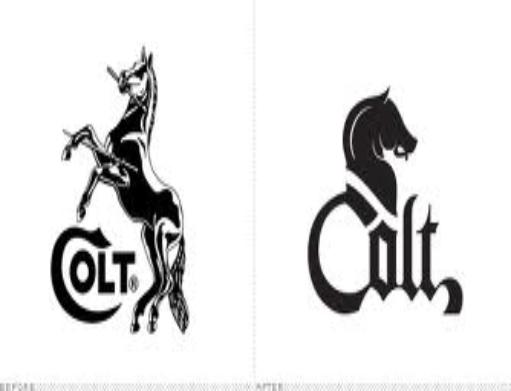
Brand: Colt
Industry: Others